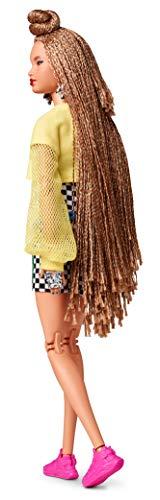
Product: Barbie BMR1959 Fully Poseable Fashion Doll with Braided Hair, Fully Poseable
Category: Toys & Games | Dolls & Accessories | Dolls
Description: This BMR1959 doll wears a cropped sweatshirt over a bike shorts romper.
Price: $19.99
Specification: ProductDimensions:3x6x13inches|ItemWeight:14.1ounces|ShippingWeight:14.1ounces(Viewshippingratesandpolicies)|ASIN:B07QG4K7GQ|Itemmodelnumber:GHT91|Manufacturerrecommendedage:6-10years